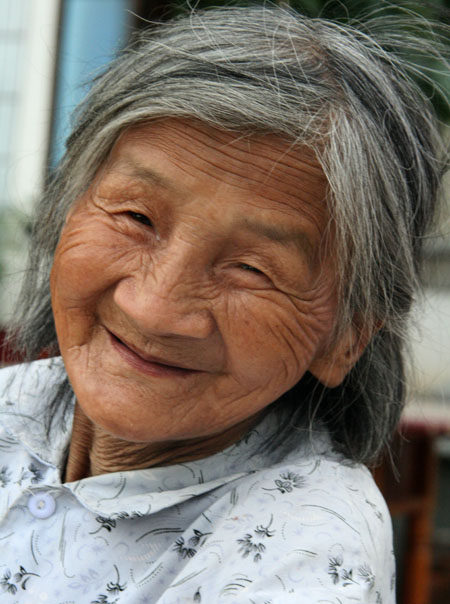
Gender: women